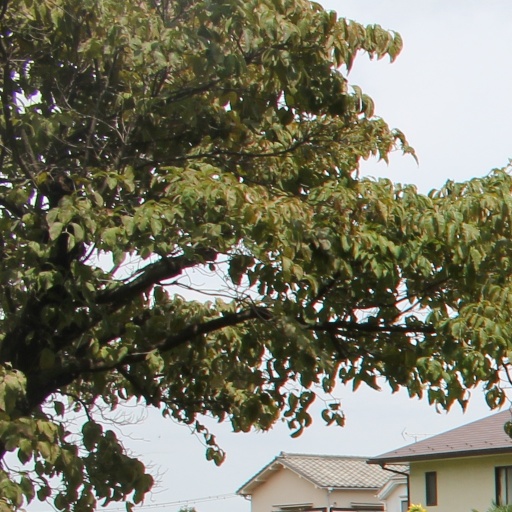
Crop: sorghum